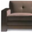
Label: couch